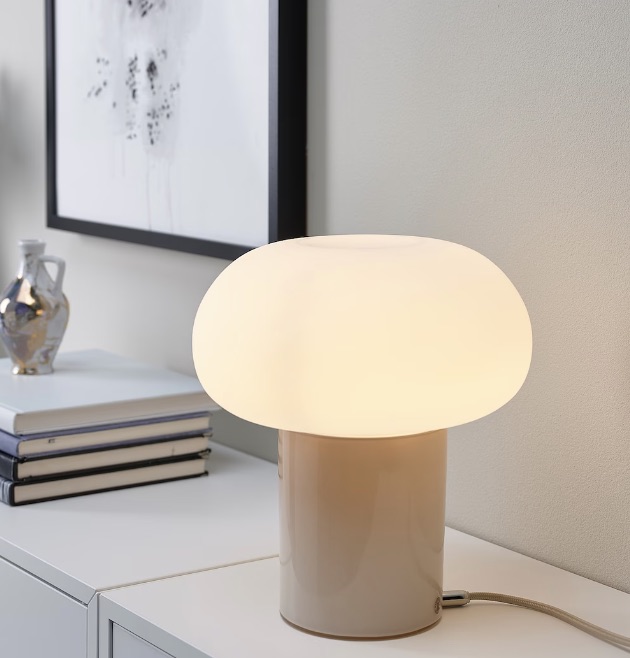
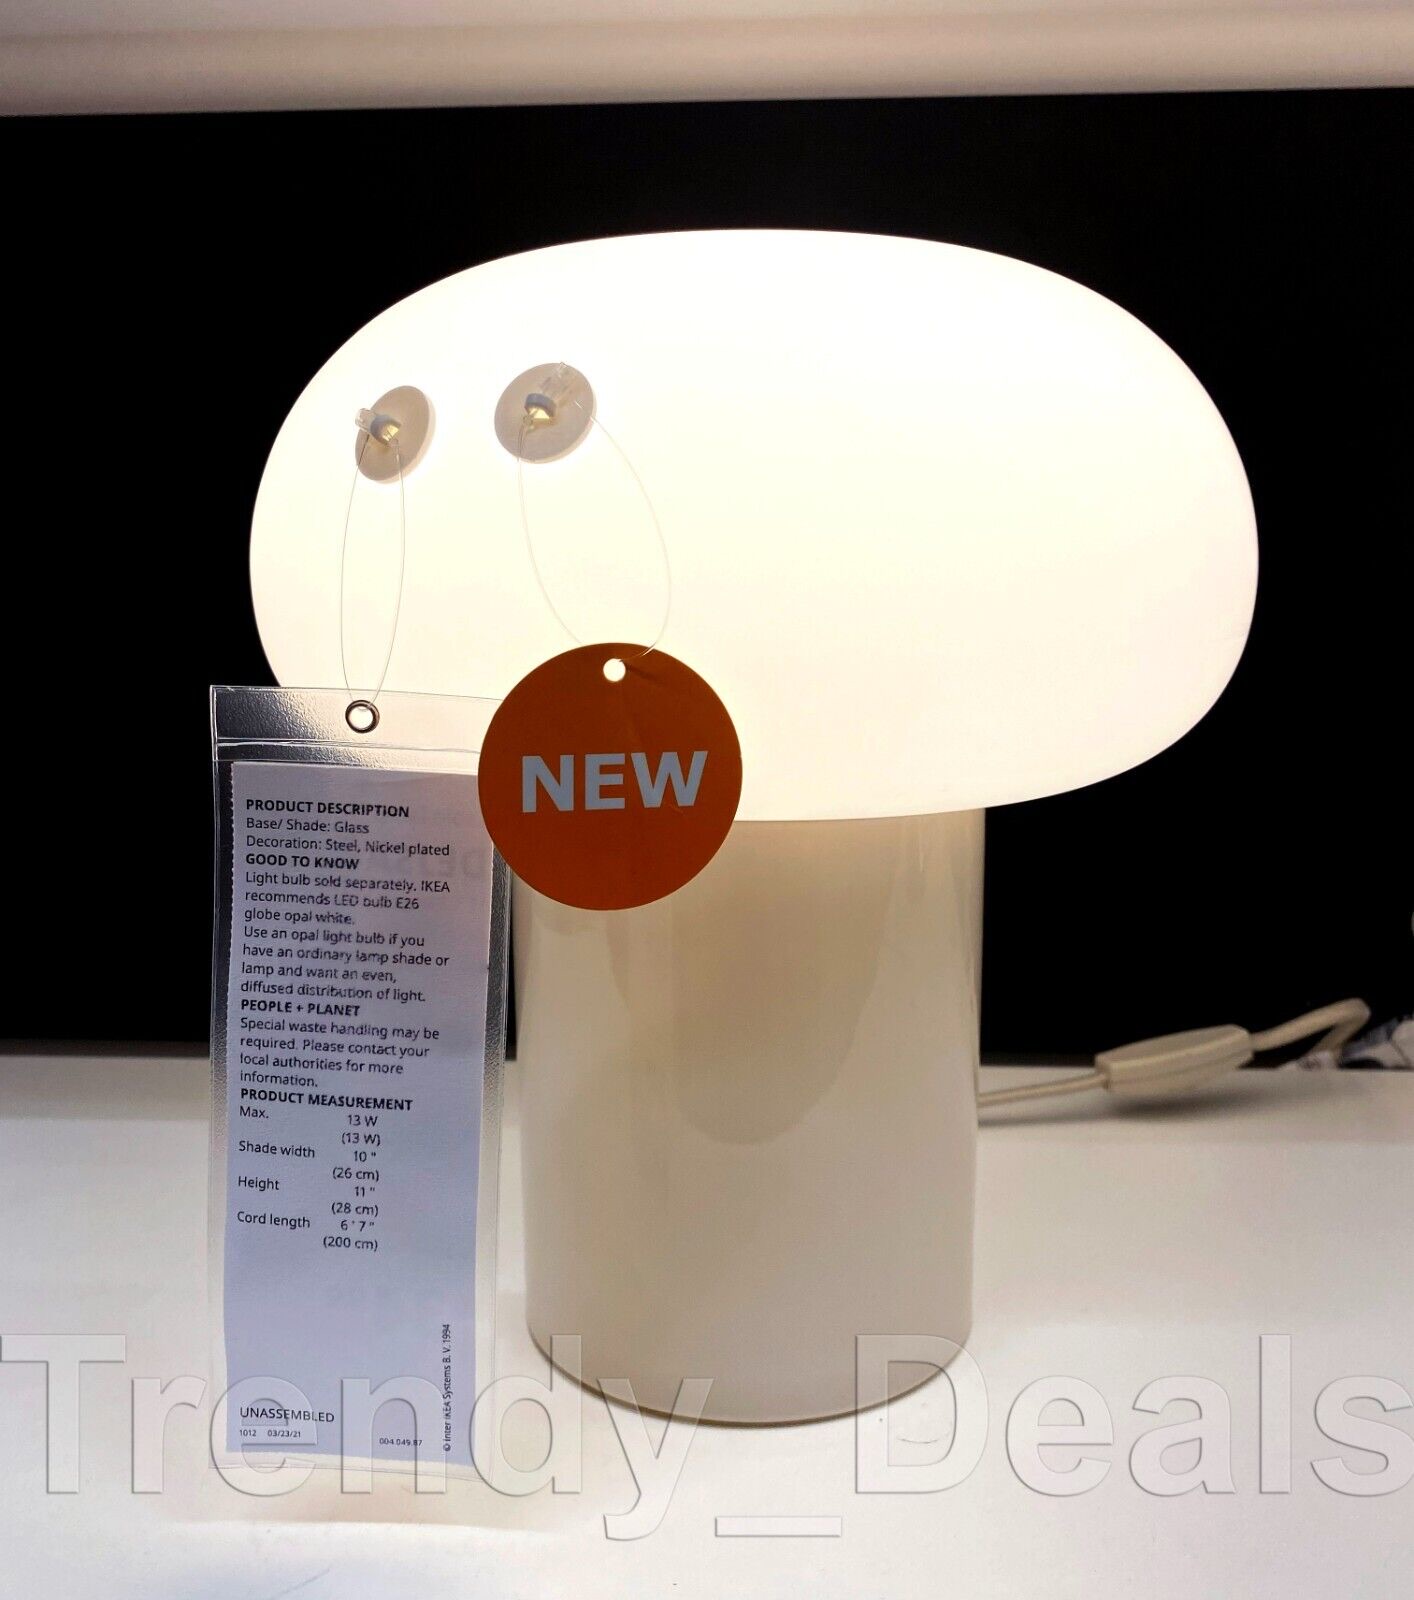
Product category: misc
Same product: yes